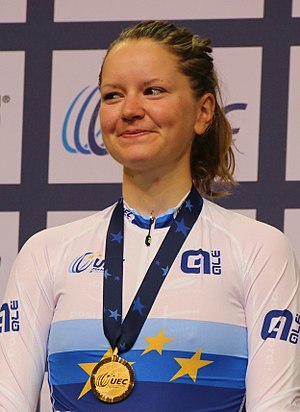
Trine Schmidt
Trine Schmidt (2017)
Trine Schmidt er en dansk landevejs- og banecykelrytter, der fik sit store gennembrud med en sølvmedalje ved VM i banecykling i Manchester 2008 i pointløb.